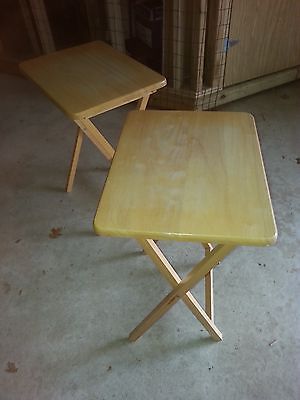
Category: table